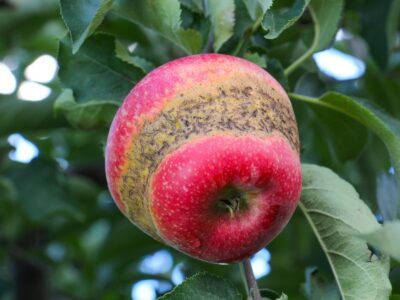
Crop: apple
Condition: black_rot